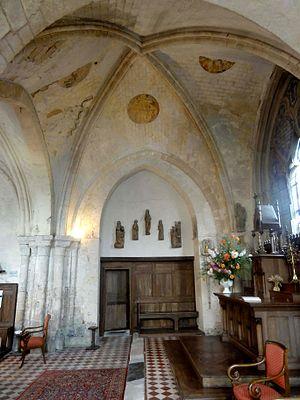
Chœur, 2e travée, vue vers le nord.
L'église Saint-Caprais-et-Saint-Vincent est une église catholique paroissiale située à Auger-Saint-Vincent, dans l'Oise, en France. Ses origines remontent au moins aux années 930 / 940, quand Raoul II de Vexin donne le patronage de la cure au prieuré Saint-Arnoul de Crépy-en-Valois. Une petite église romane est construite au premier quart du XIIᵉ siècle, et des éléments de sa nef et de son chœur sont englobées dans la construction actuelle. À partir du milieu du XIIᵉ siècle et jusqu'au début du XIIIᵉ siècle, puis à la fin du XVᵉ siècle et au milieu du XVIᵉ siècle, l'église est agrandie à six reprises, et le plus souvent, les adjonctions ne portent que sur une seule travée, de sorte que l'édifice actuel est d'une complexité déconcertante. À l'extérieur, il offre toutefois une image assez harmonieuse, car les différentes campagnes de construction sont pour la plupart très rapprochées, si bien que les ruptures stylistiques trop évidentes sont évitées. Le clocher du milieu du XIIᵉ siècle est imposant, et coiffé d'une élégante flèche de pierre.